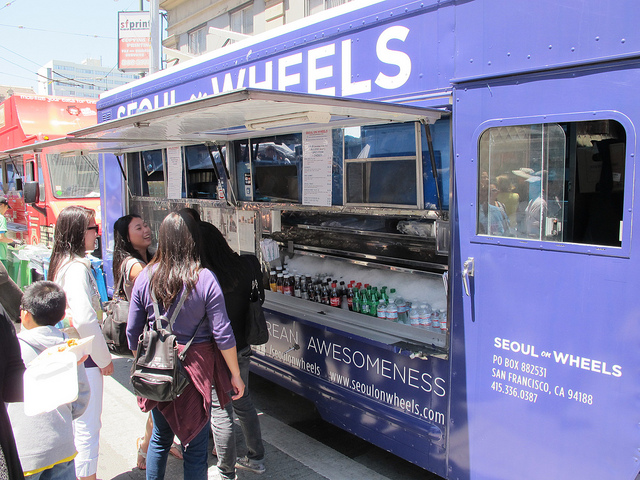
Three women and a child are standing in front of a truck that sells drinks.

a number of people at a food truck parked near a side walk

People lined up by the side of a food truck.